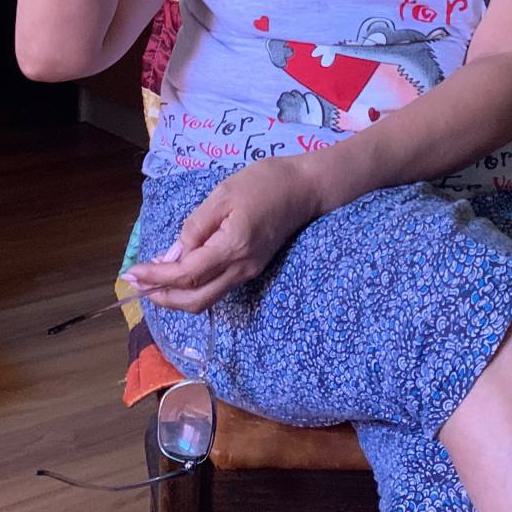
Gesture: no_gesture